Booted eagle

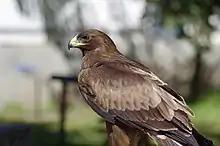
"Hieraaetus pennatus"

The booted eagle has breeding populations in many different regions in both the northern and southern hemisphere. These include southern Europe, North Africa and across Asia, and also in western South Africa and Namibia.